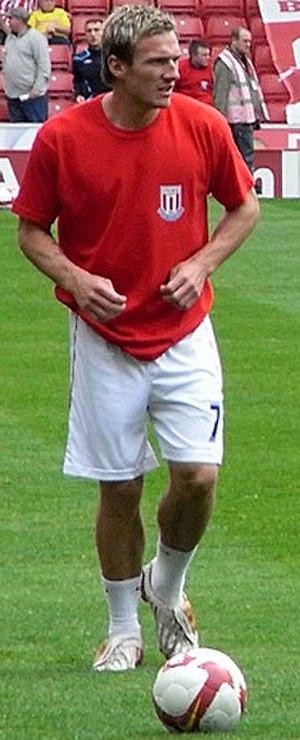
Liam Lawrence, né le 13 décembre 1981 à Retford, est un footballeur international irlandais qui évolue au poste de milieu de terrain à Bristol Rovers.